Arthur Montagu Brookfield

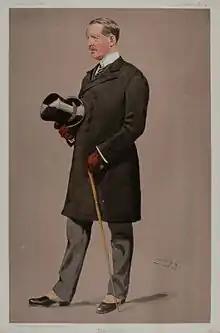
"East Sussex"

Arthur Montagu Brookfield, KGStJ (18 March 1853 – 3 March 1940) was a British Army officer, diplomat, author and Conservative politician who sat in the House of Commons from 1885 to 1903.